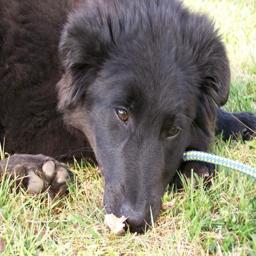
Animal: dogs